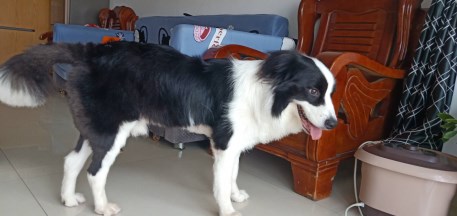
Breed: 2594-n000109-Border_collie